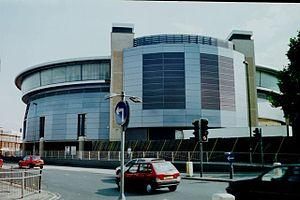
Les Nottingham Panthers sont un club de hockey sur glace professionnel basé à Nottingham en Angleterre. L'équipe est officiellement connue sous le nom de GMB Nottingham Panthers à la suite d'un accord de sponsorship avec GMB union. Elle évolue dans le Championnat du Royaume-Uni de hockey sur glace.
Le National Ice Centre est un équipement sportif de Nottingham, en Angleterre.